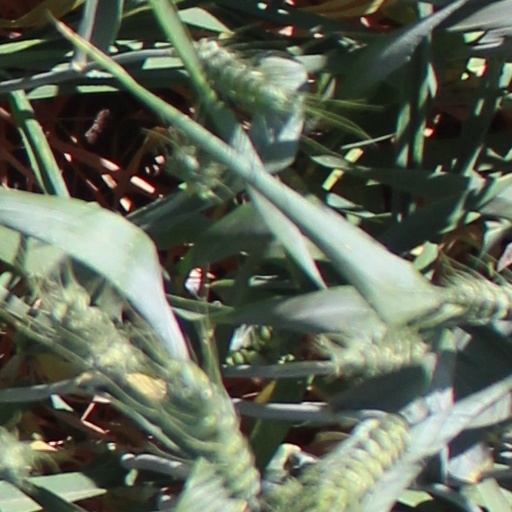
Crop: wheat